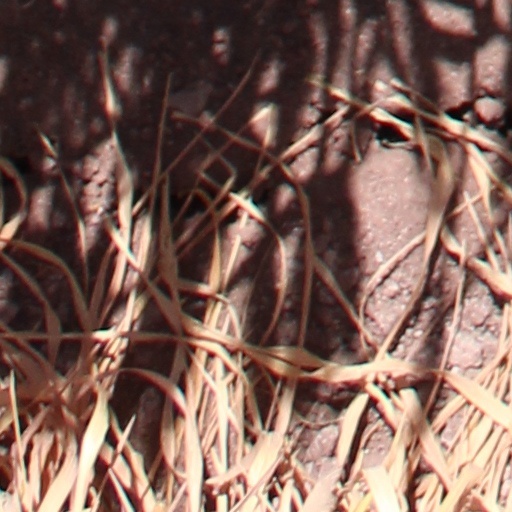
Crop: wheat